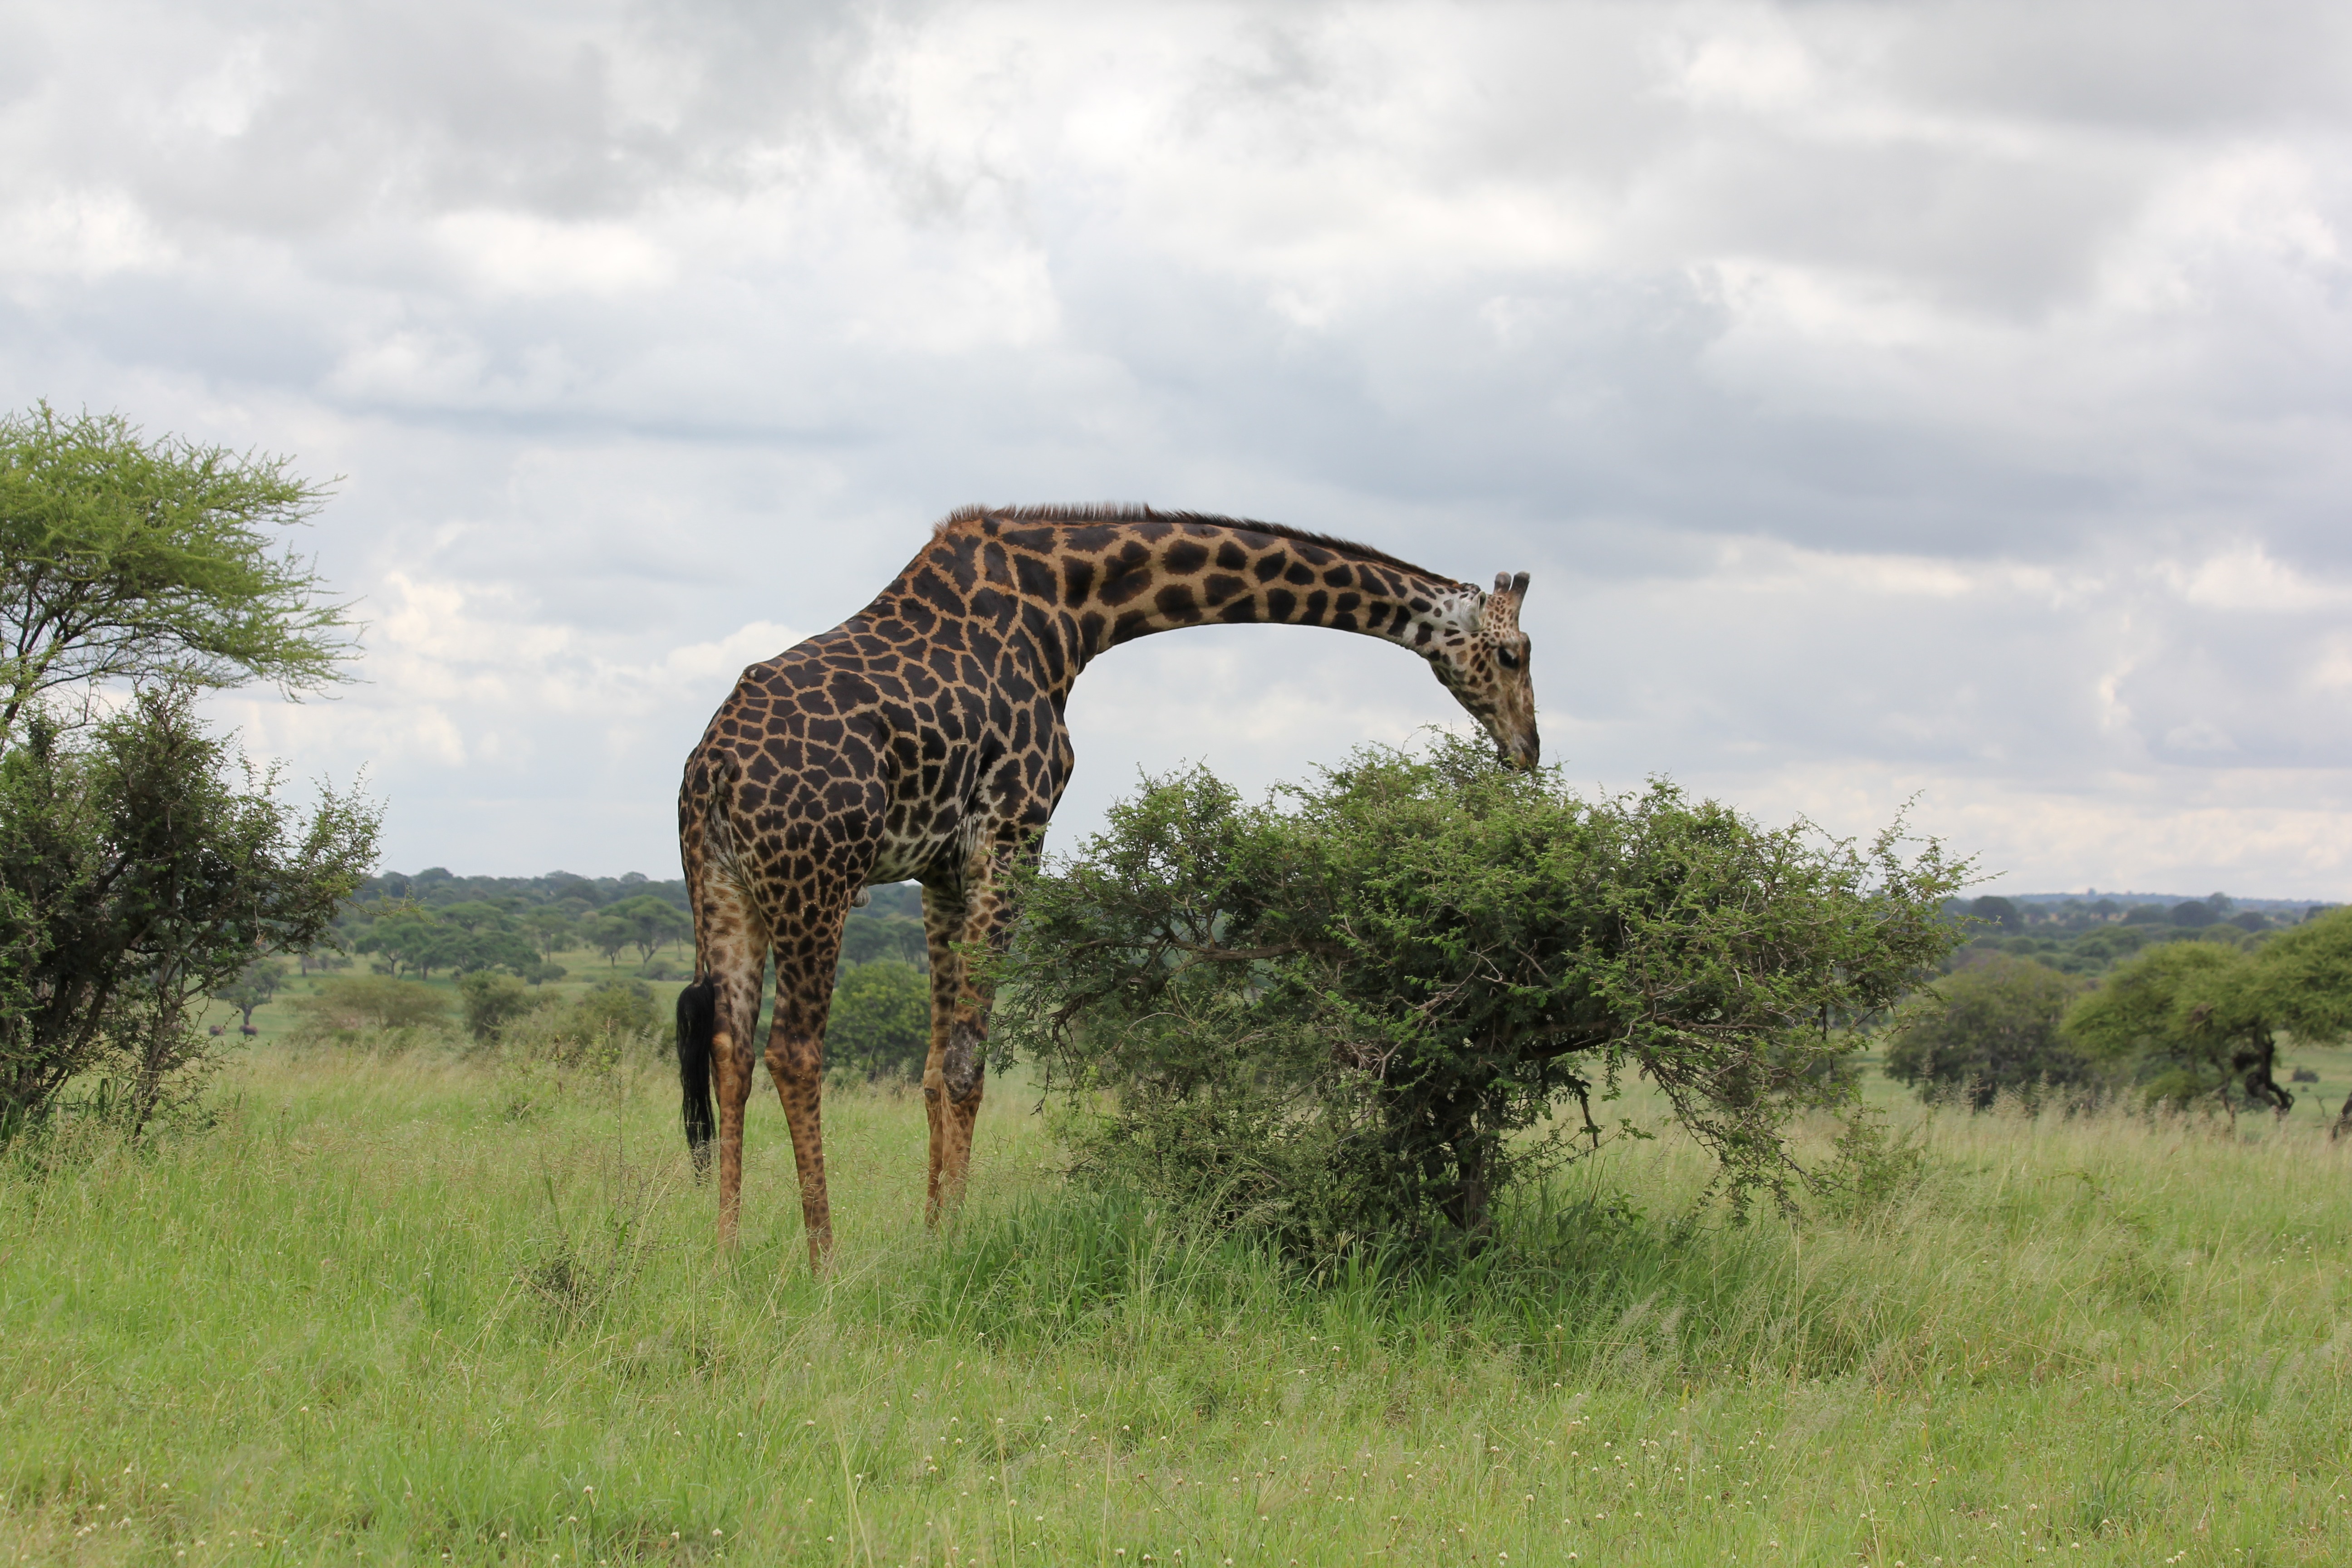
nature, wilderness, prairie, adventure, animal, wildlife, wild, africa, mammal, national park, fauna, savanna, plain, wild animal, giraffe, savannah, grassland, tanzania, animal world, safari, ecosystem, giraffidae, trangire